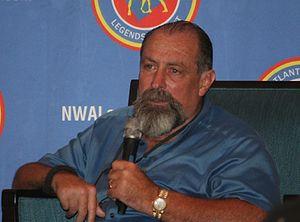
Le catcheur Magnum T.A. en août 2015.
Terry Wayne Allen plus connu sous le nom de Magnum T.A. est un catcheur américain.